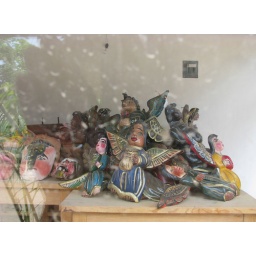
This surreal pile of angels, etc. were seen through a dirty window in a shop undergoing some remodeling.